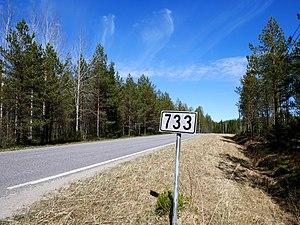
Les routes régionales de Finlande sont les artères du réseau routier de la Finlande.